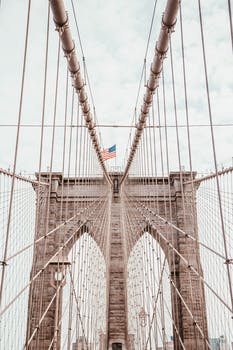
Label: No Watermark